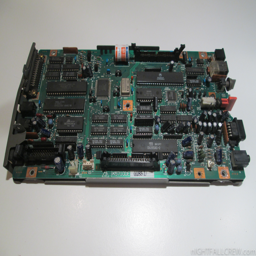
motherboard of the bottom case